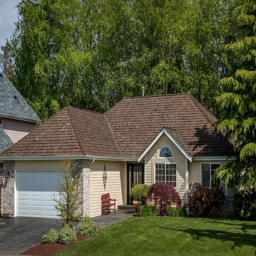
exterior view of the house